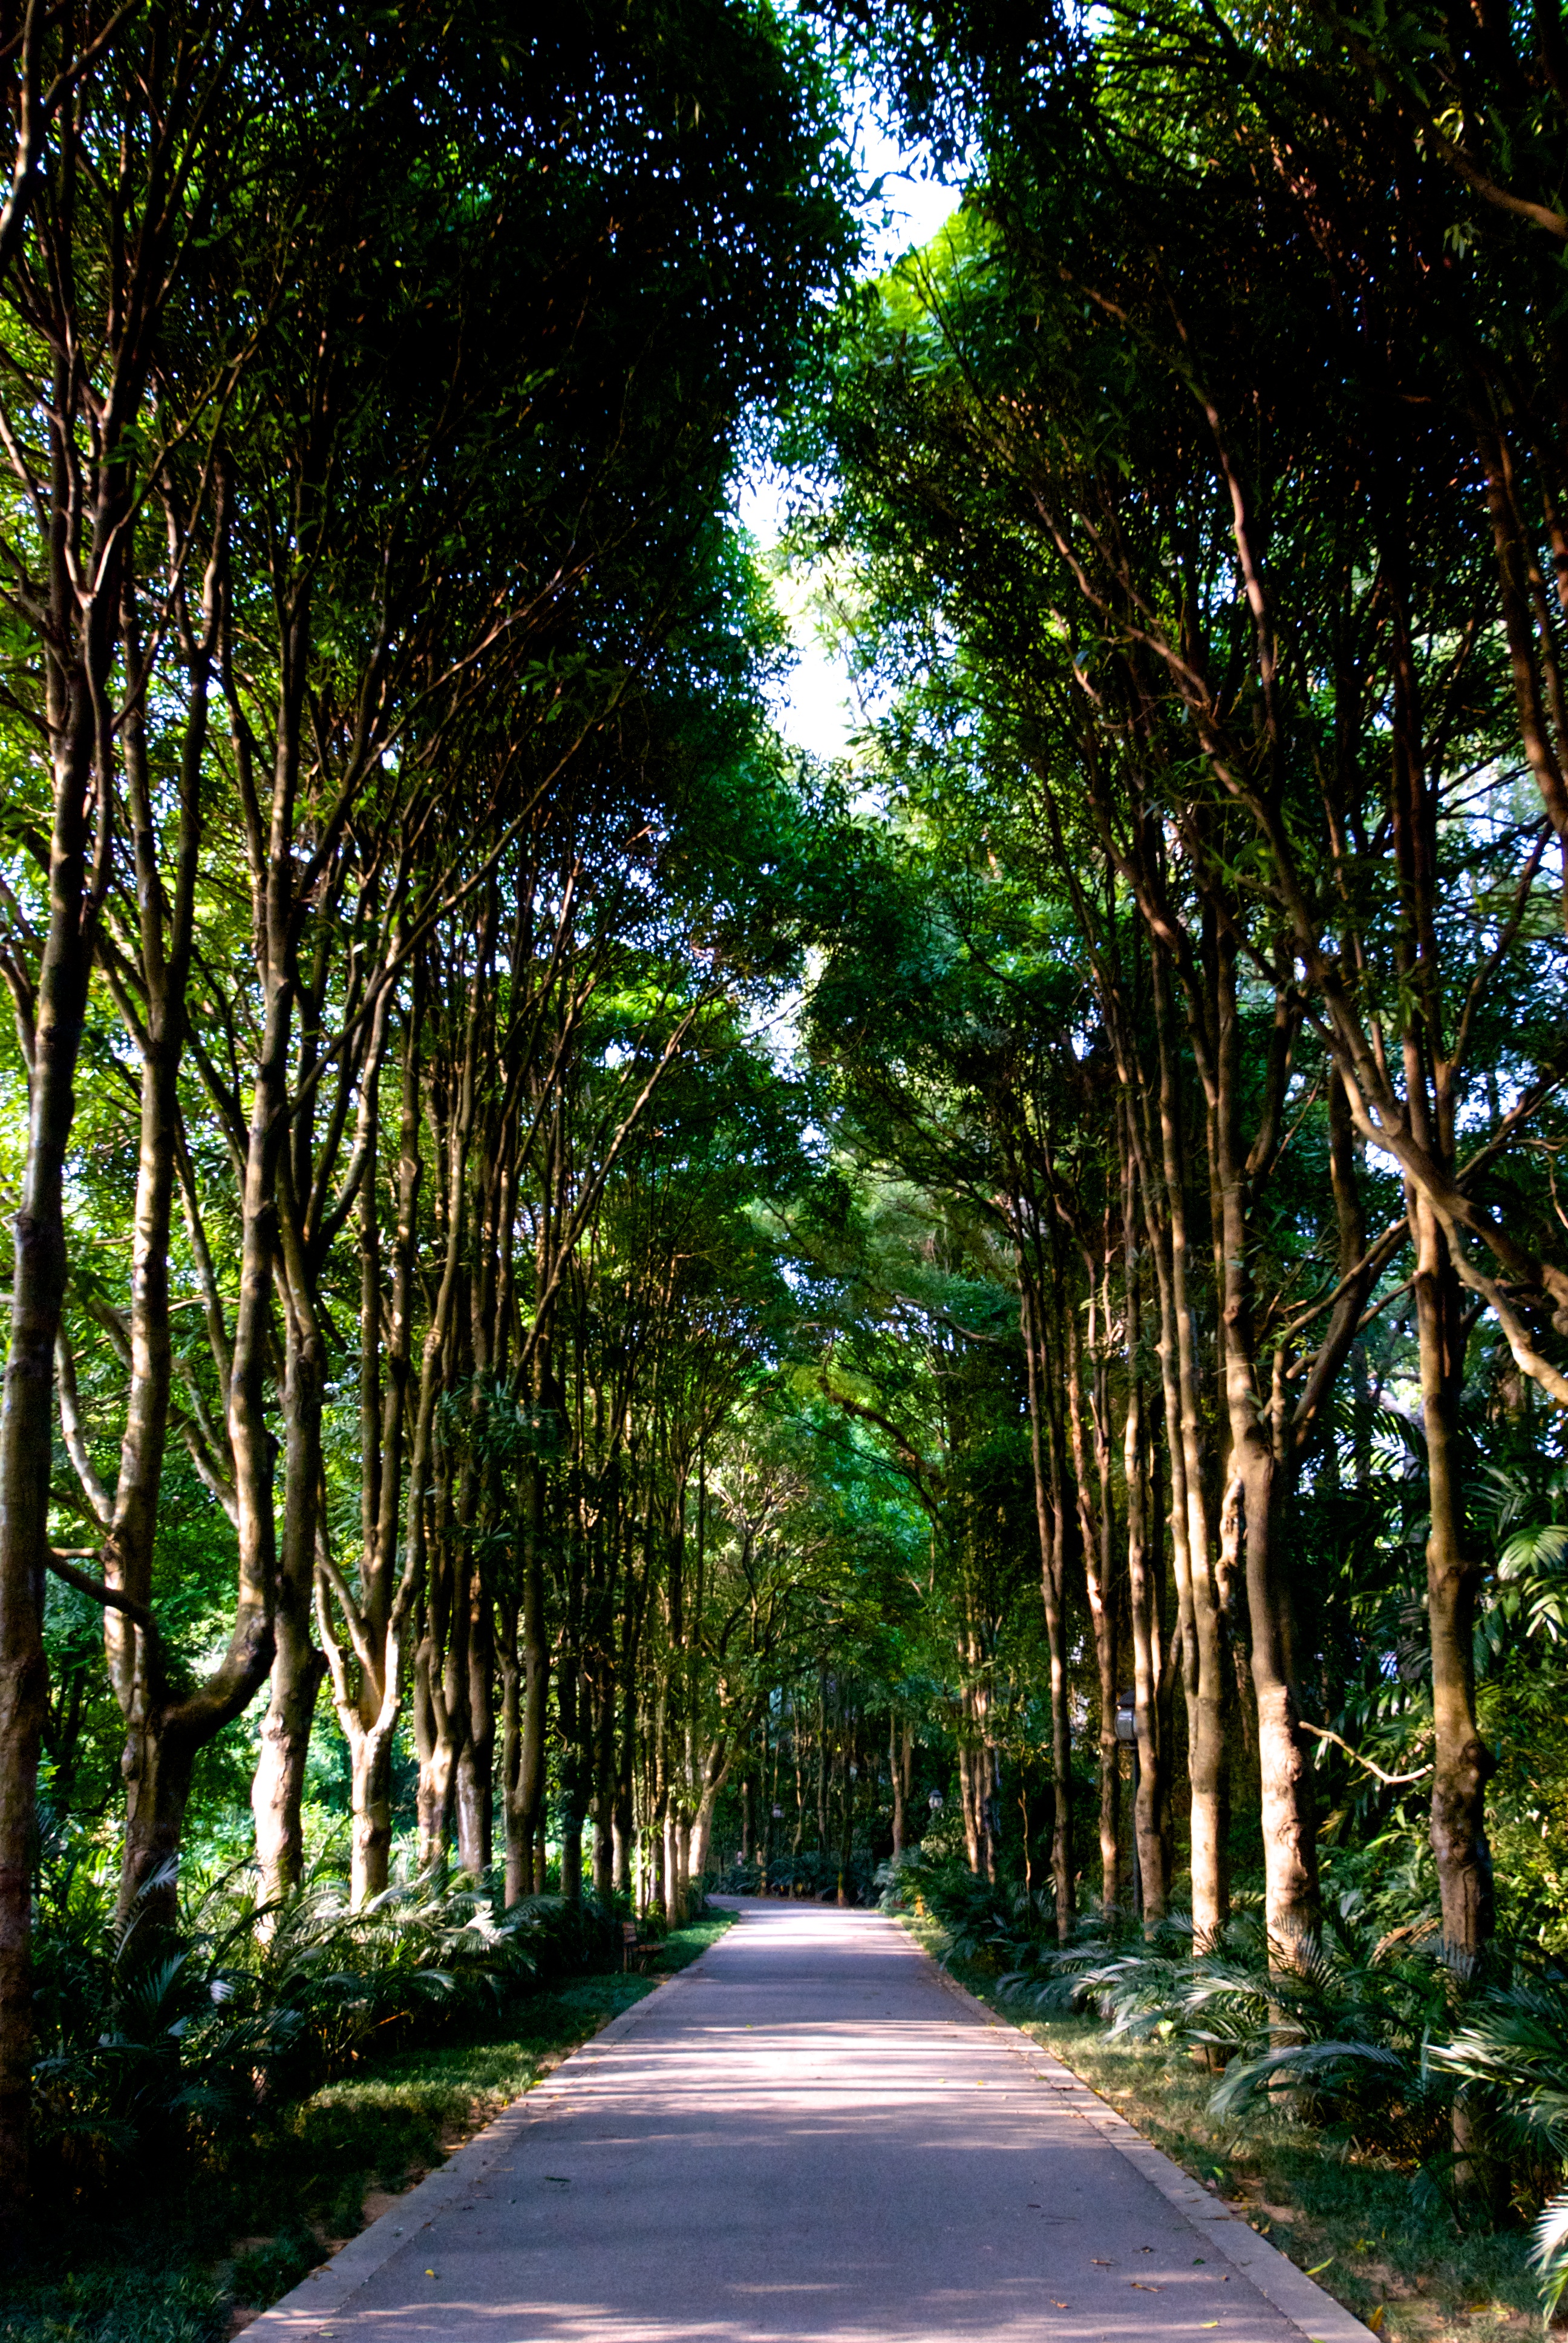
tree, nature, forest, grass, light, plant, sky, sunlight, leaf, flower, green, jungle, autumn, park, botany, blue, garden, trees, rainforest, canton, woodland, habitat, guangzhou, birthday, natural environment, woody plant, arecales